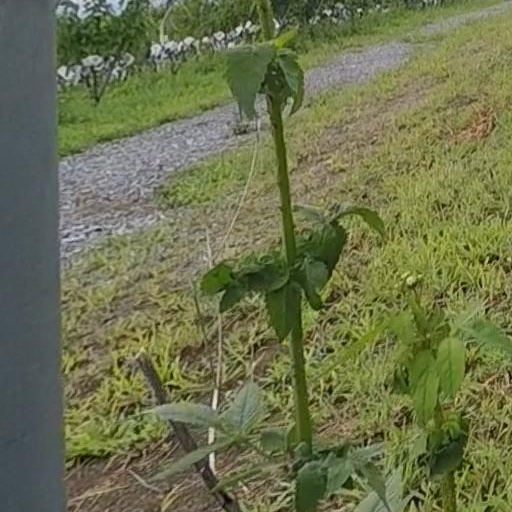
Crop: grape